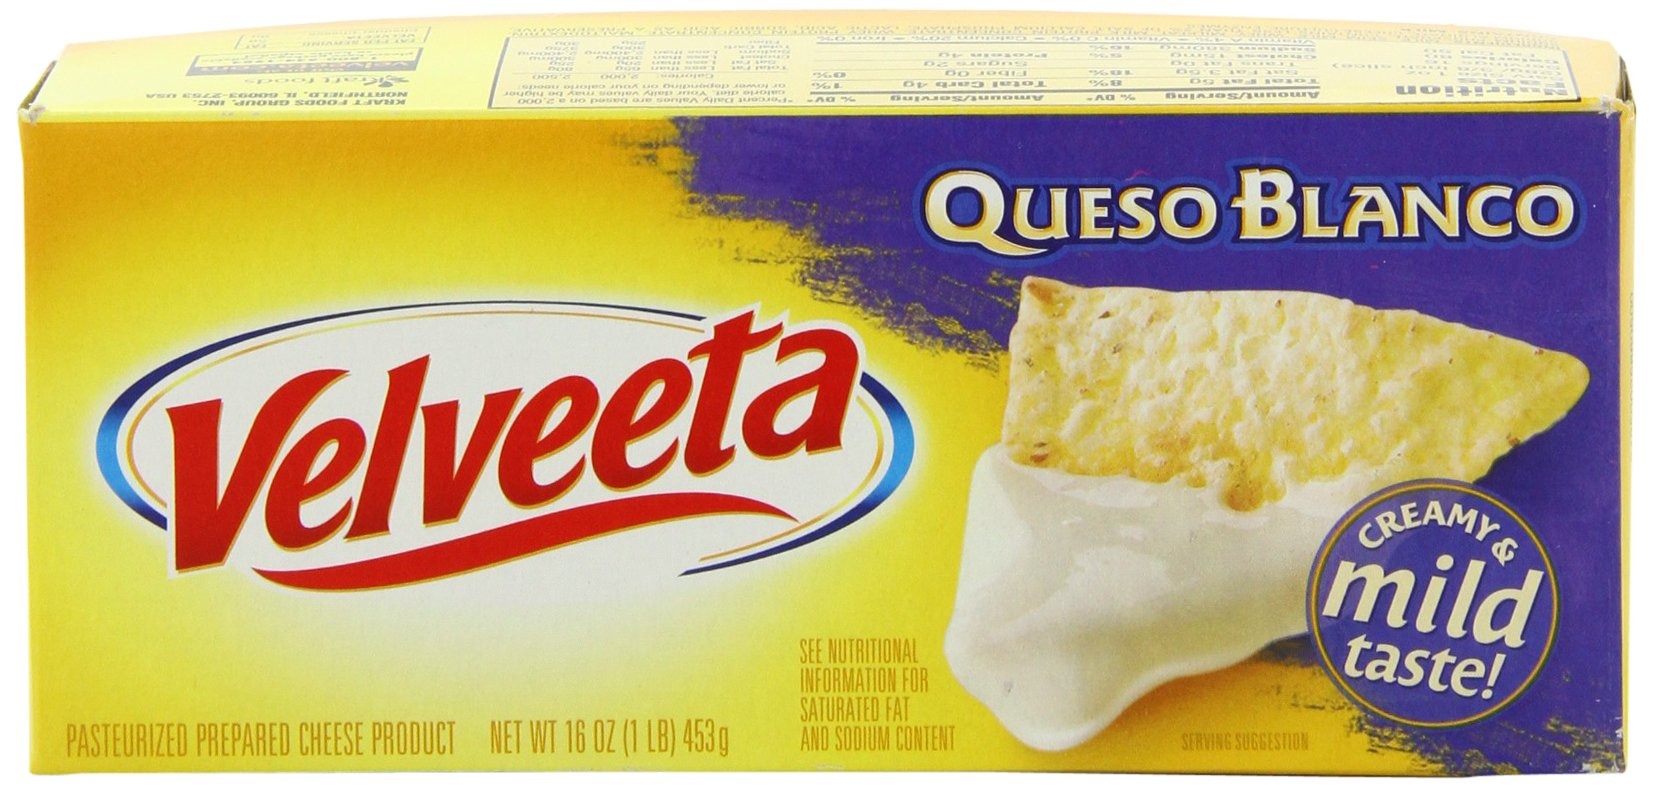
Item Name: Velveeta Queso Blanco Loaf, 16-Ounce (Pack of 4)
Bullet Point: 4 packs of 1lb. Queso Blanco
Value: 64.0
Unit: Ounce

Price: 5.48